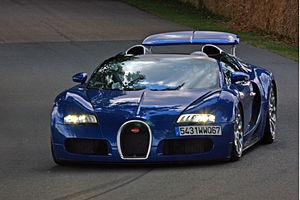
La Veyron 16.4 est une supercar du constructeur automobile français Bugatti produite de 2005 à 2015, atteignant la vitesse de 431,072 km/h dans sa version Super Sport, elle était alors la voiture de série la plus rapide du monde.